Triathlon

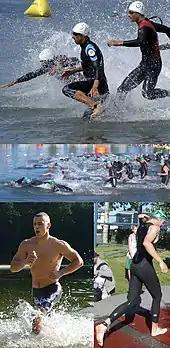
Triathletes competing in the swim component of race. Wetsuits are common but not universal

Participants in triathlon often use the sport to improve or maintain their physical fitness. With each sport being an endurance event, training for a triathlon provides cardiovascular exercise benefits. Additionally, triathletes encounter fewer injuries than those who only use running as part of their exercise routine due to the incorporation of low impact swim and bike training.